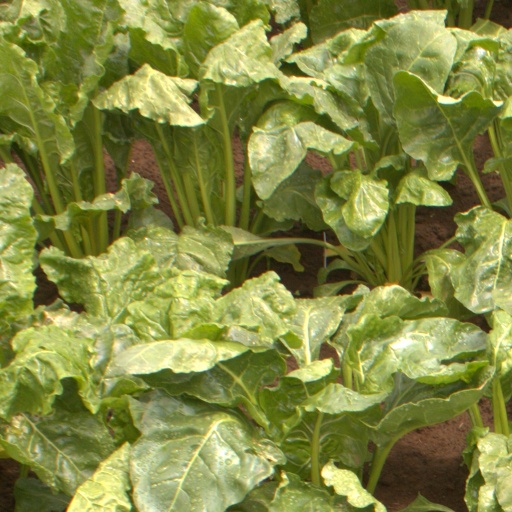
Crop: sugar beet